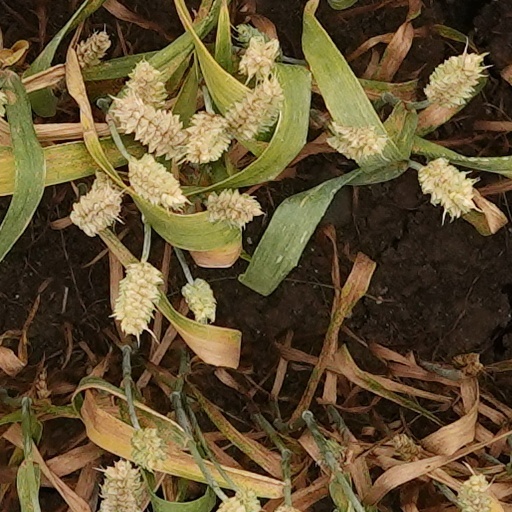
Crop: wheat